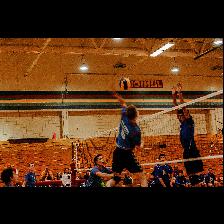
Label: Human